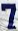
Number: 7